Châlus

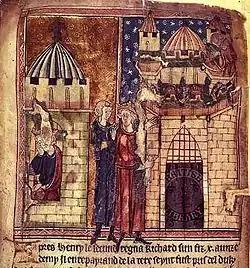
Richard I of England lethally hurt in Châlus (right)

Richard I, King of England was besieging Châlus in 1199 when Pierre Basile wounded him with a crossbow bolt; Richard died of the wound.